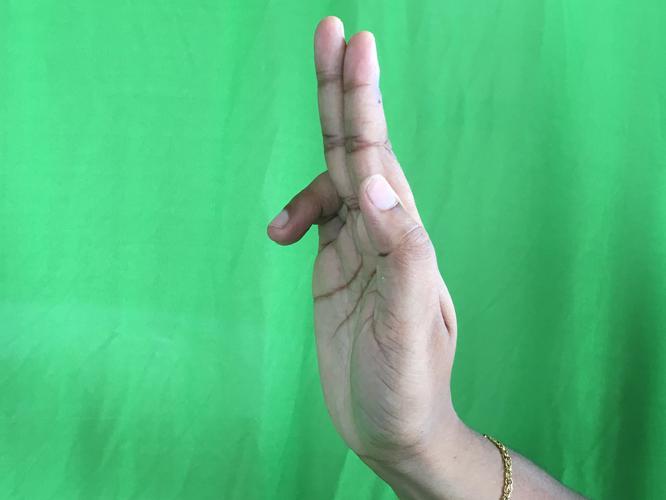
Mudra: Ardhapathaka
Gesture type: single_hand